Burning the Candle

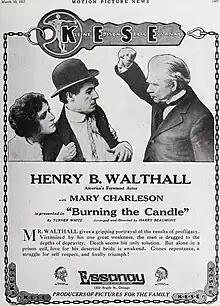

Burning the Candle is a 1917 American silent drama film directed by Harry Beaumont and starring Henry B. Walthall, Mary Charleson and Frances Raymond.